Chango people

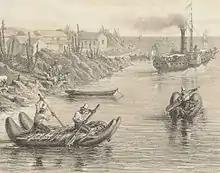

Chango communities were organised into either nomadic or sedentary groups based on nuclear family units. Each group was independent of the others, providing food and other resources for itself.